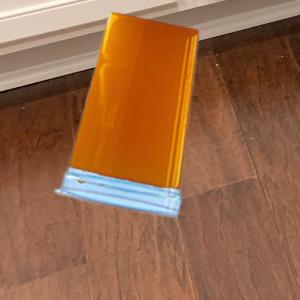
Label: cups